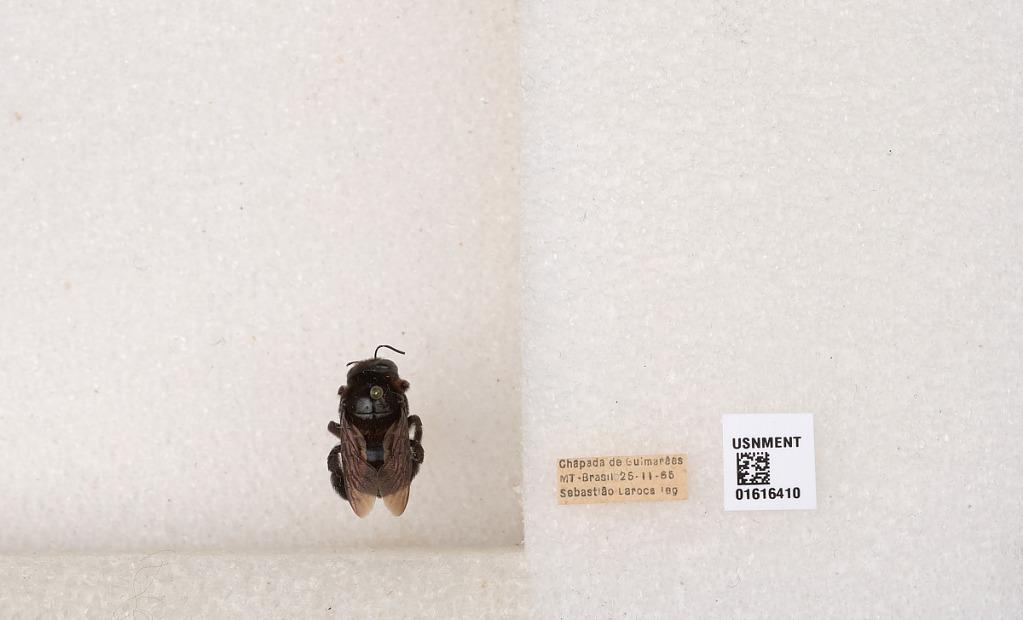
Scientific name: Xylocopa (Schonnherria) subcyanea Pérez
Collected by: S. Laroca
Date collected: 1965-2-25
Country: Brazil
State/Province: Mato Grosso
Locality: Chapada de Guimaraes